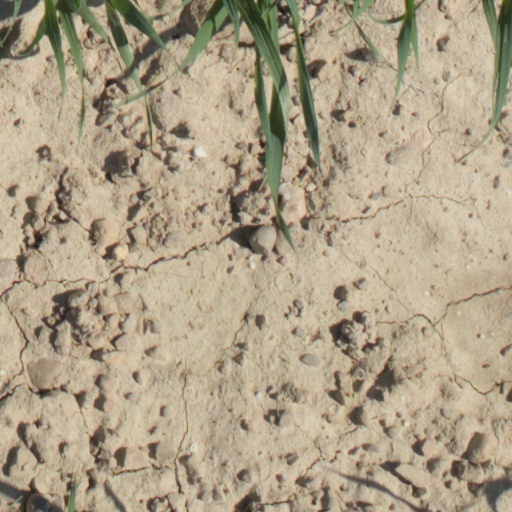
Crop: wheat